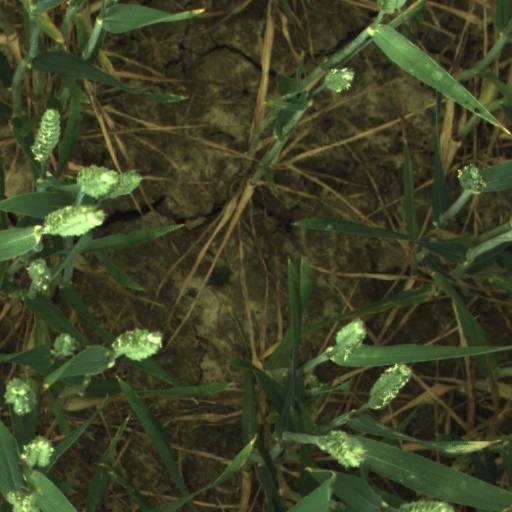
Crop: wheat